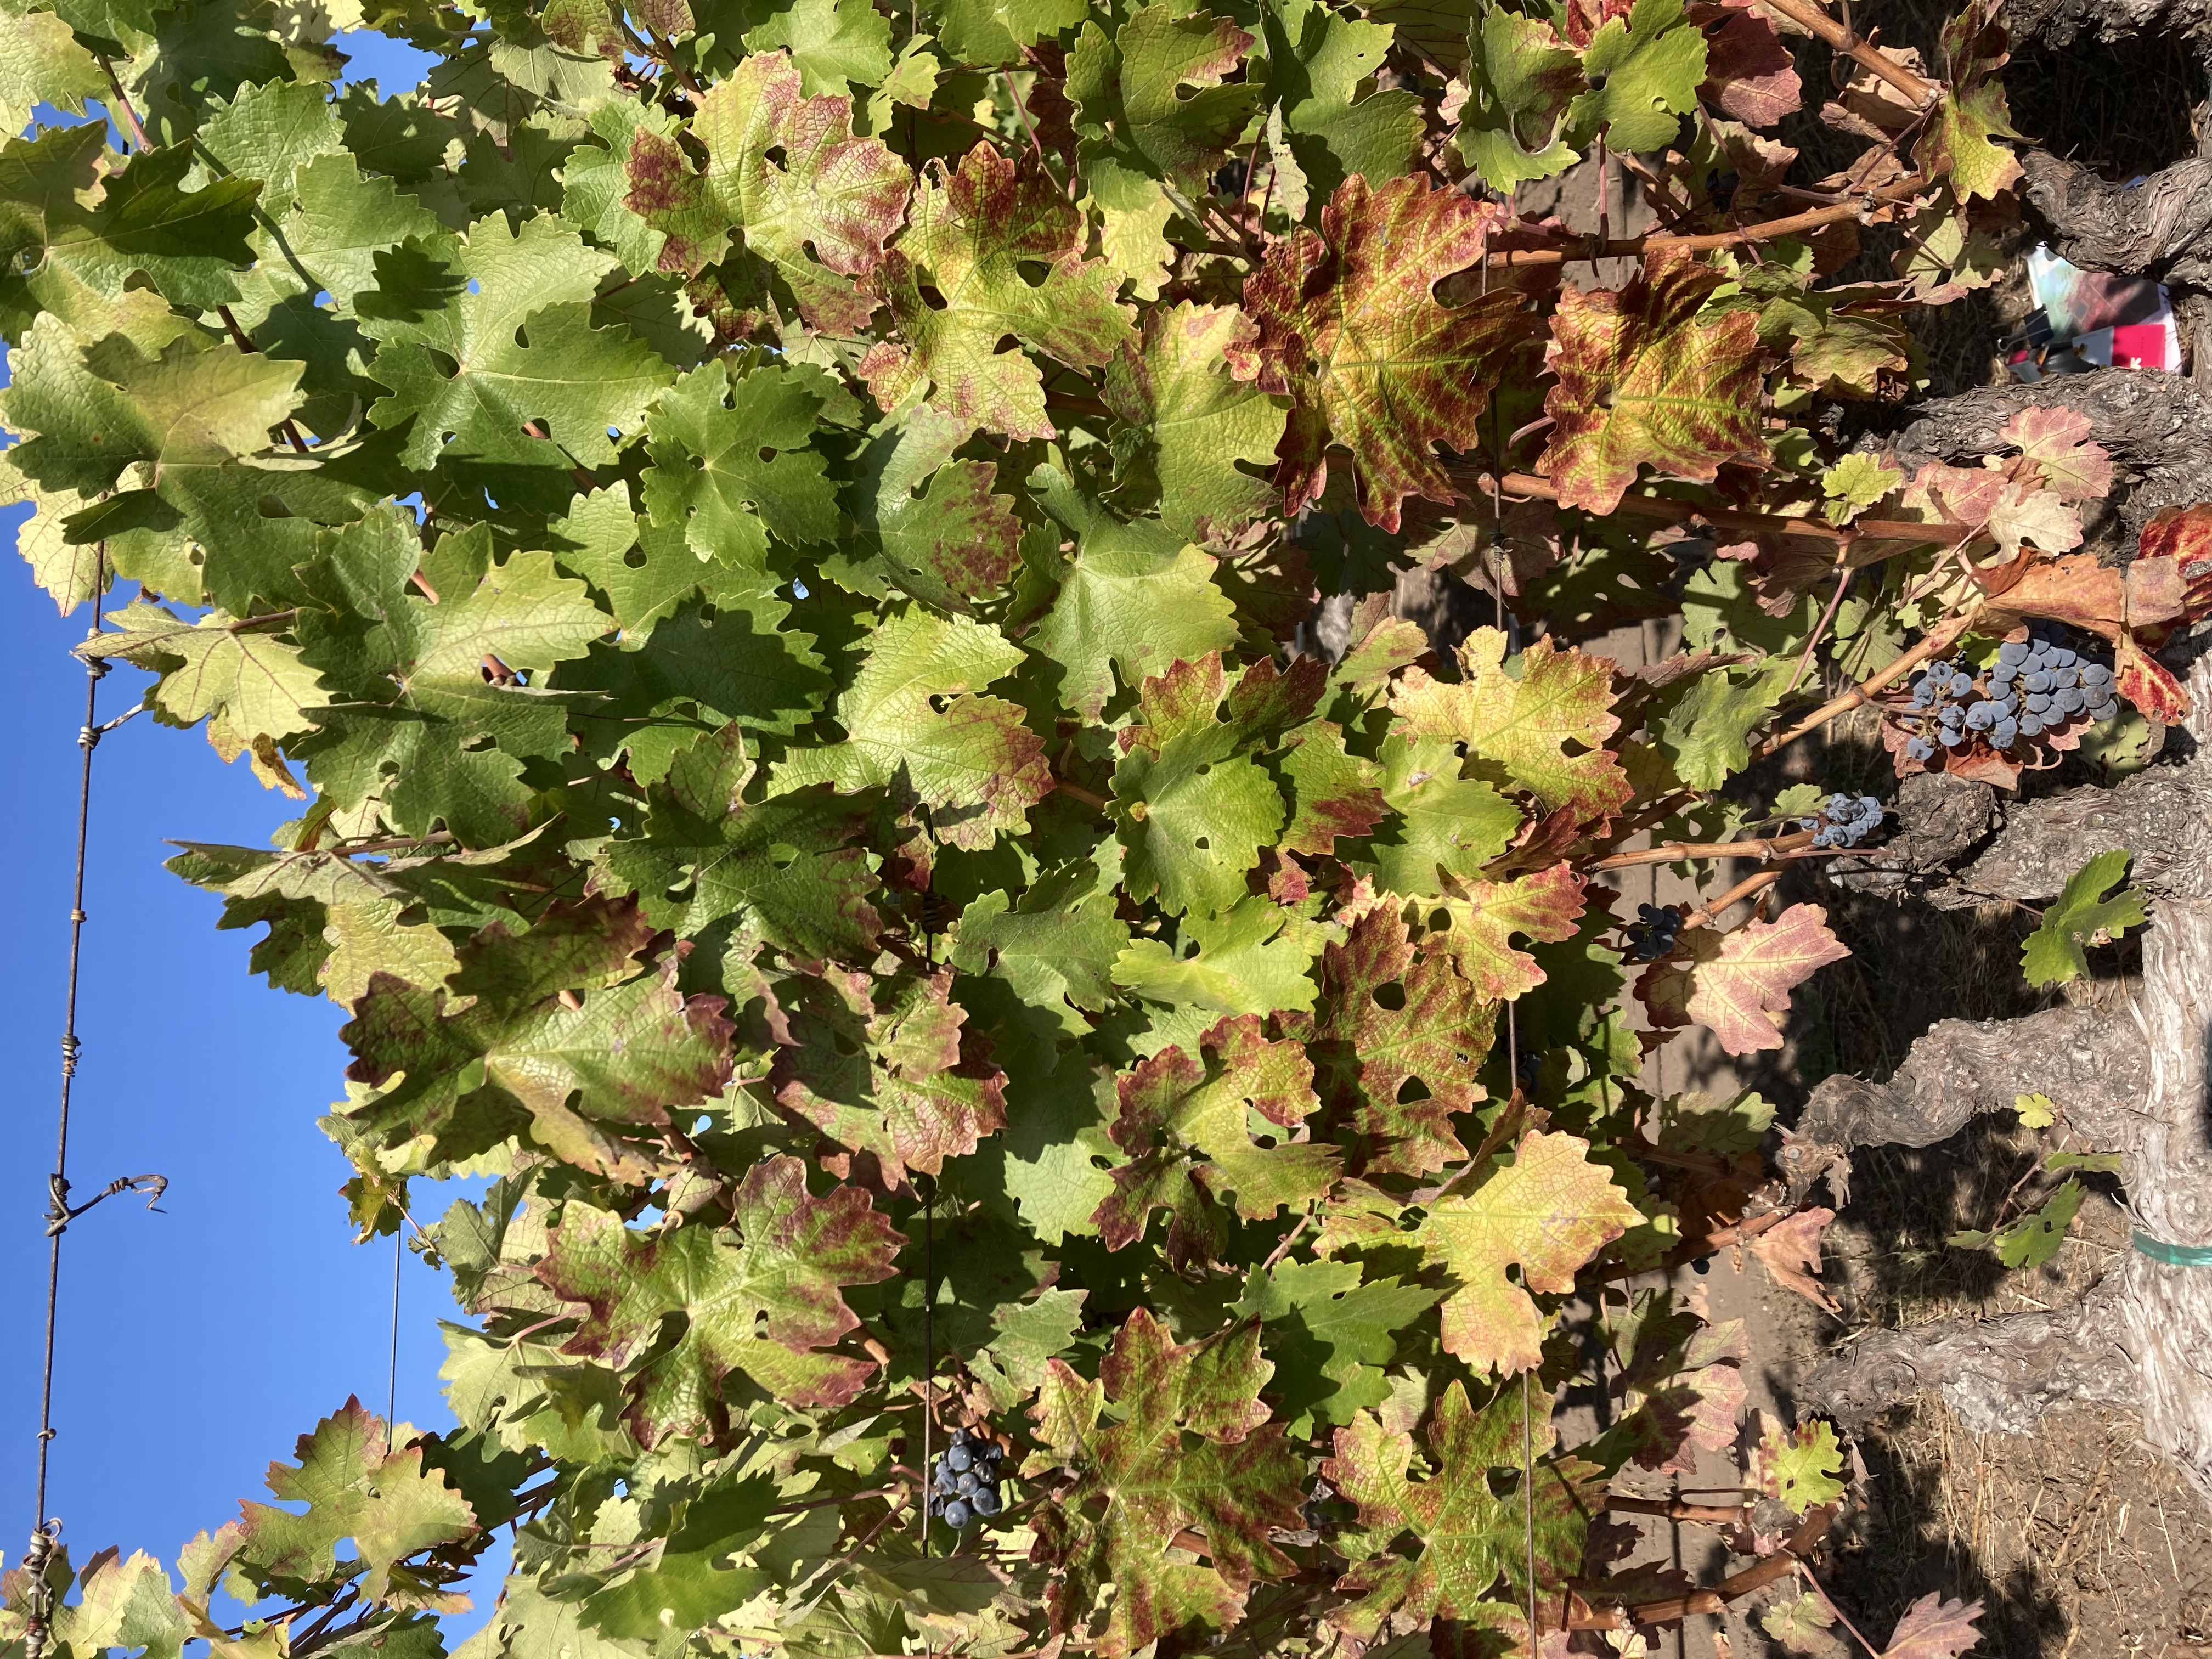
Label: Leafroll 3